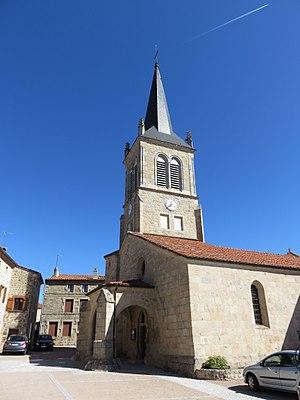
Église Saint-Hilaire de Saint-Hilaire-Cusson-la-Valmitte, dans la Loire.
Cet article recense les monuments historiques de la Loire, en France.